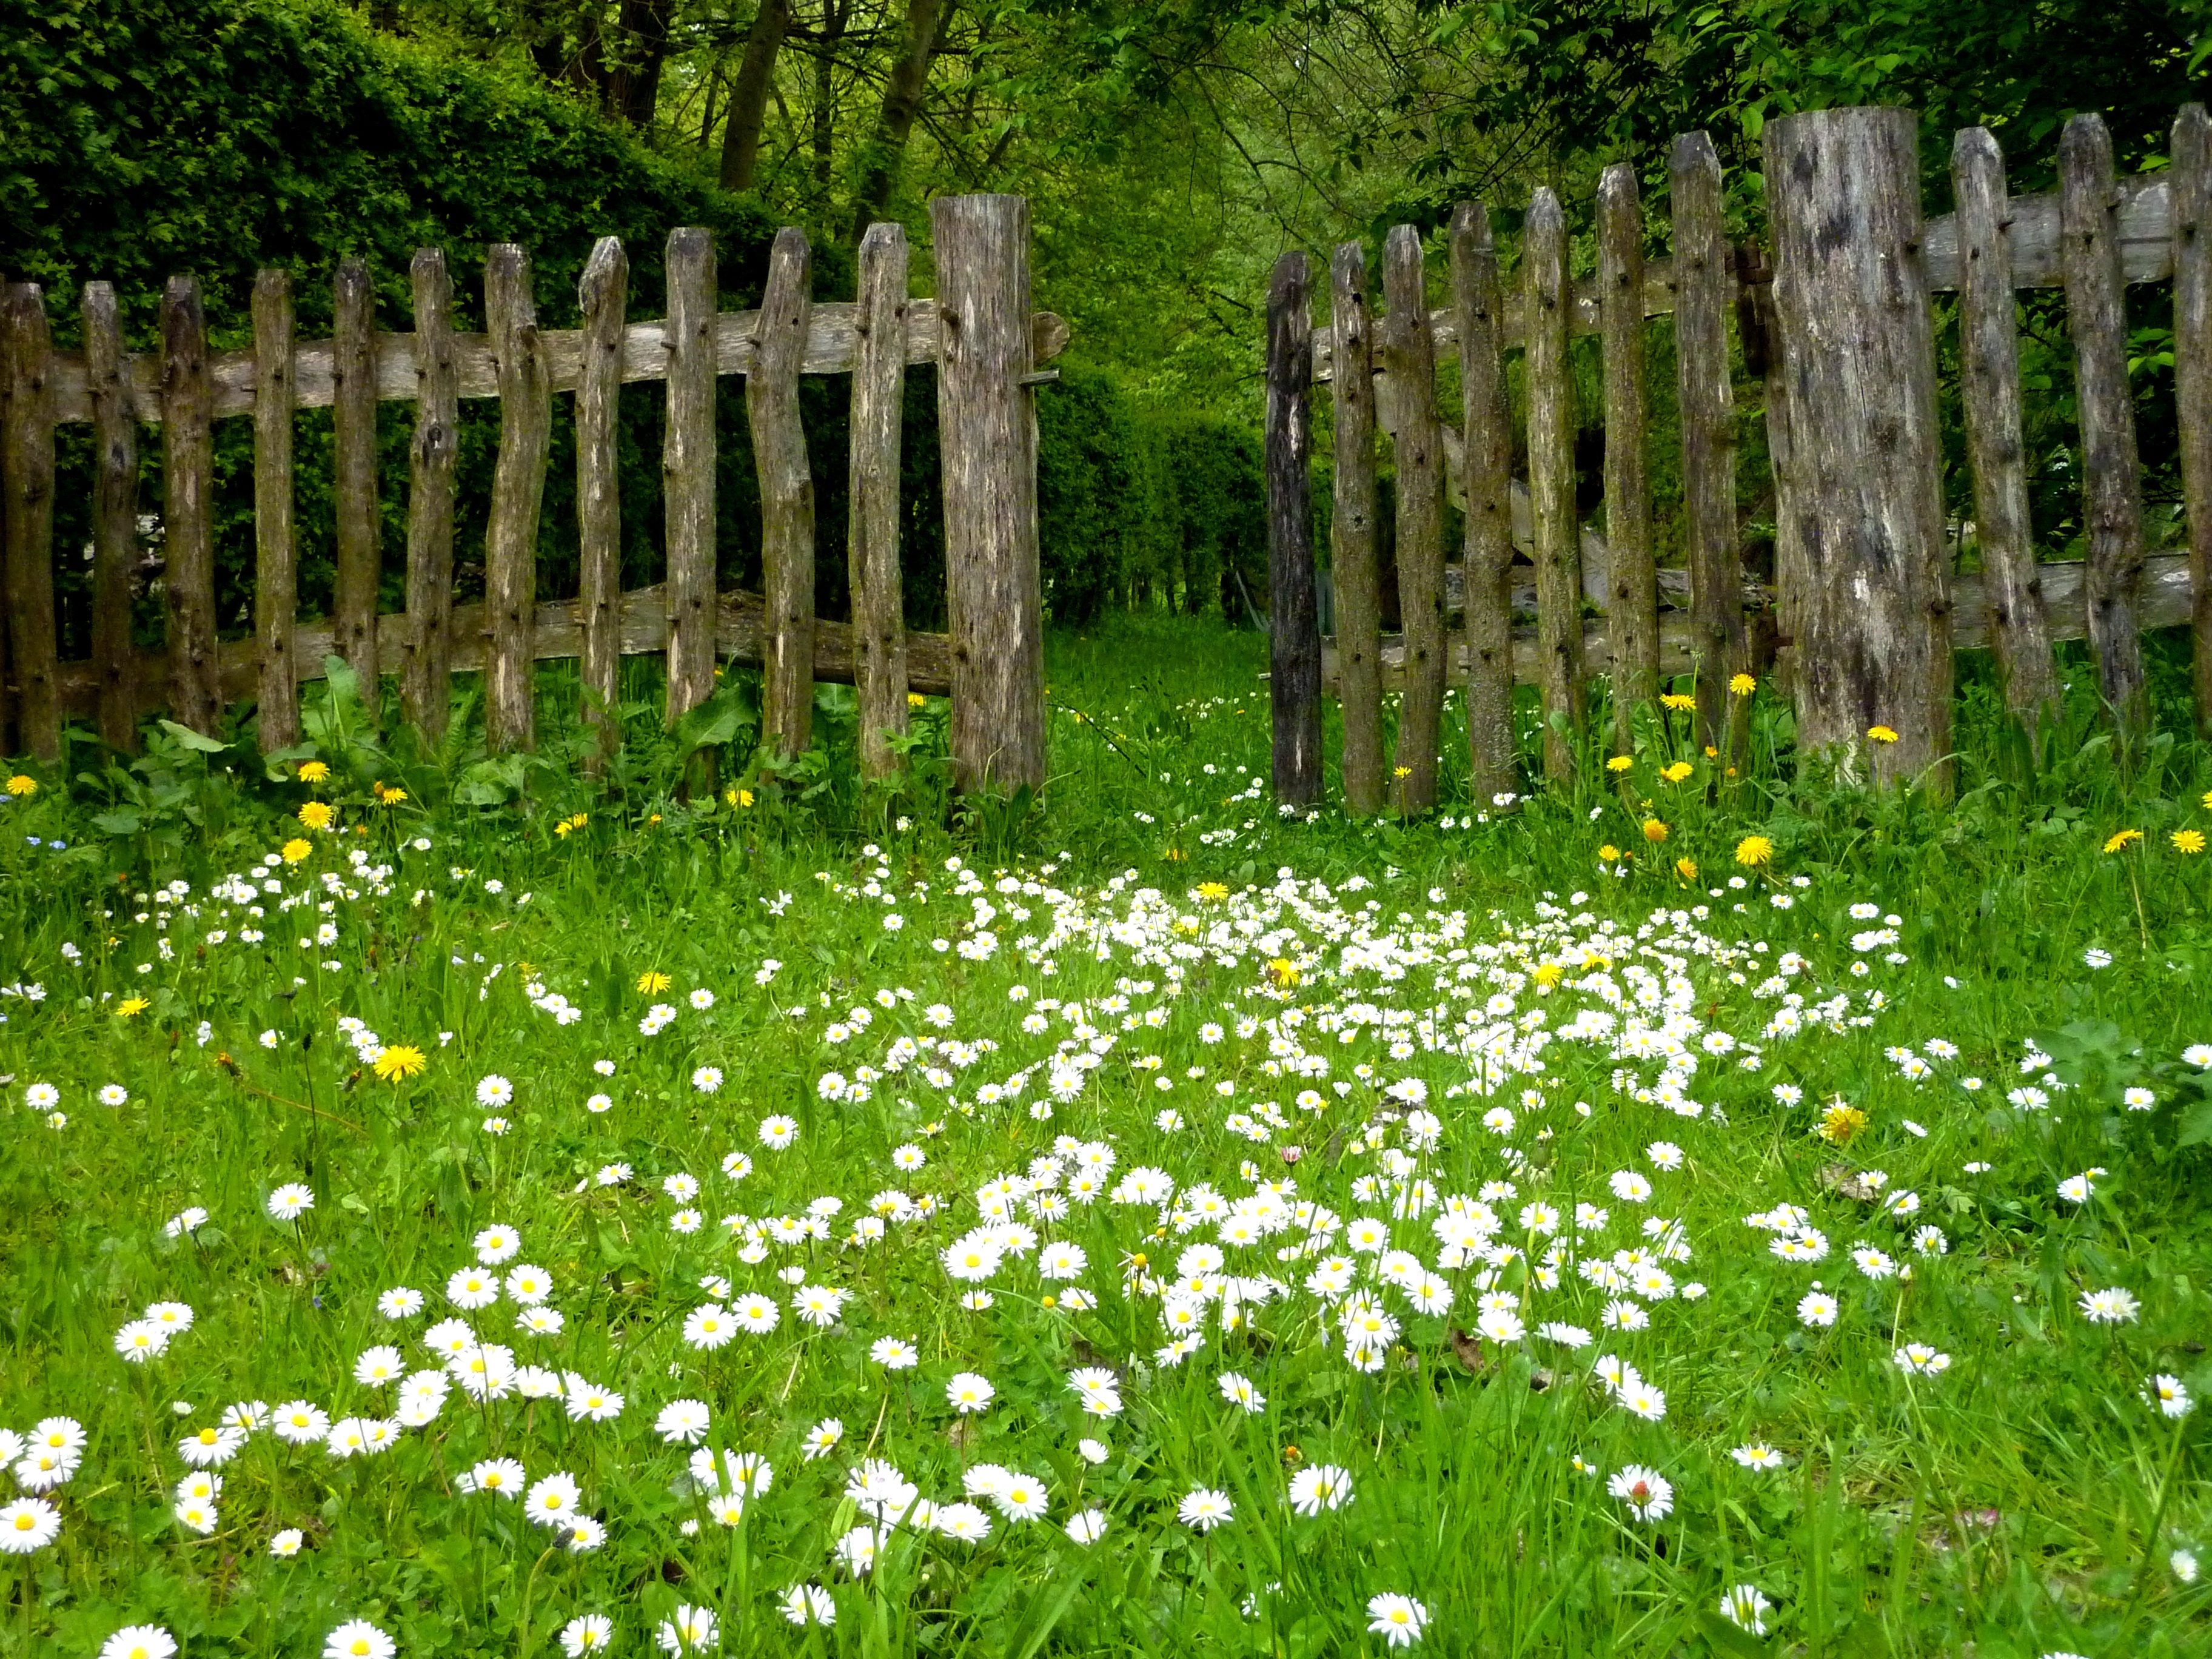
nature, forest, grass, fence, plant, field, lawn, meadow, leaf, flower, daisy, spring, green, pasture, botany, garden, haystack, flora, deco, wildflower, flowers, pointed flower, grassland, vegetation, shrub, woodland, habitat, faded, ecosystem, grasses, flowering plant, cuckoo flower, grass pile, biome, natural environment, land plant